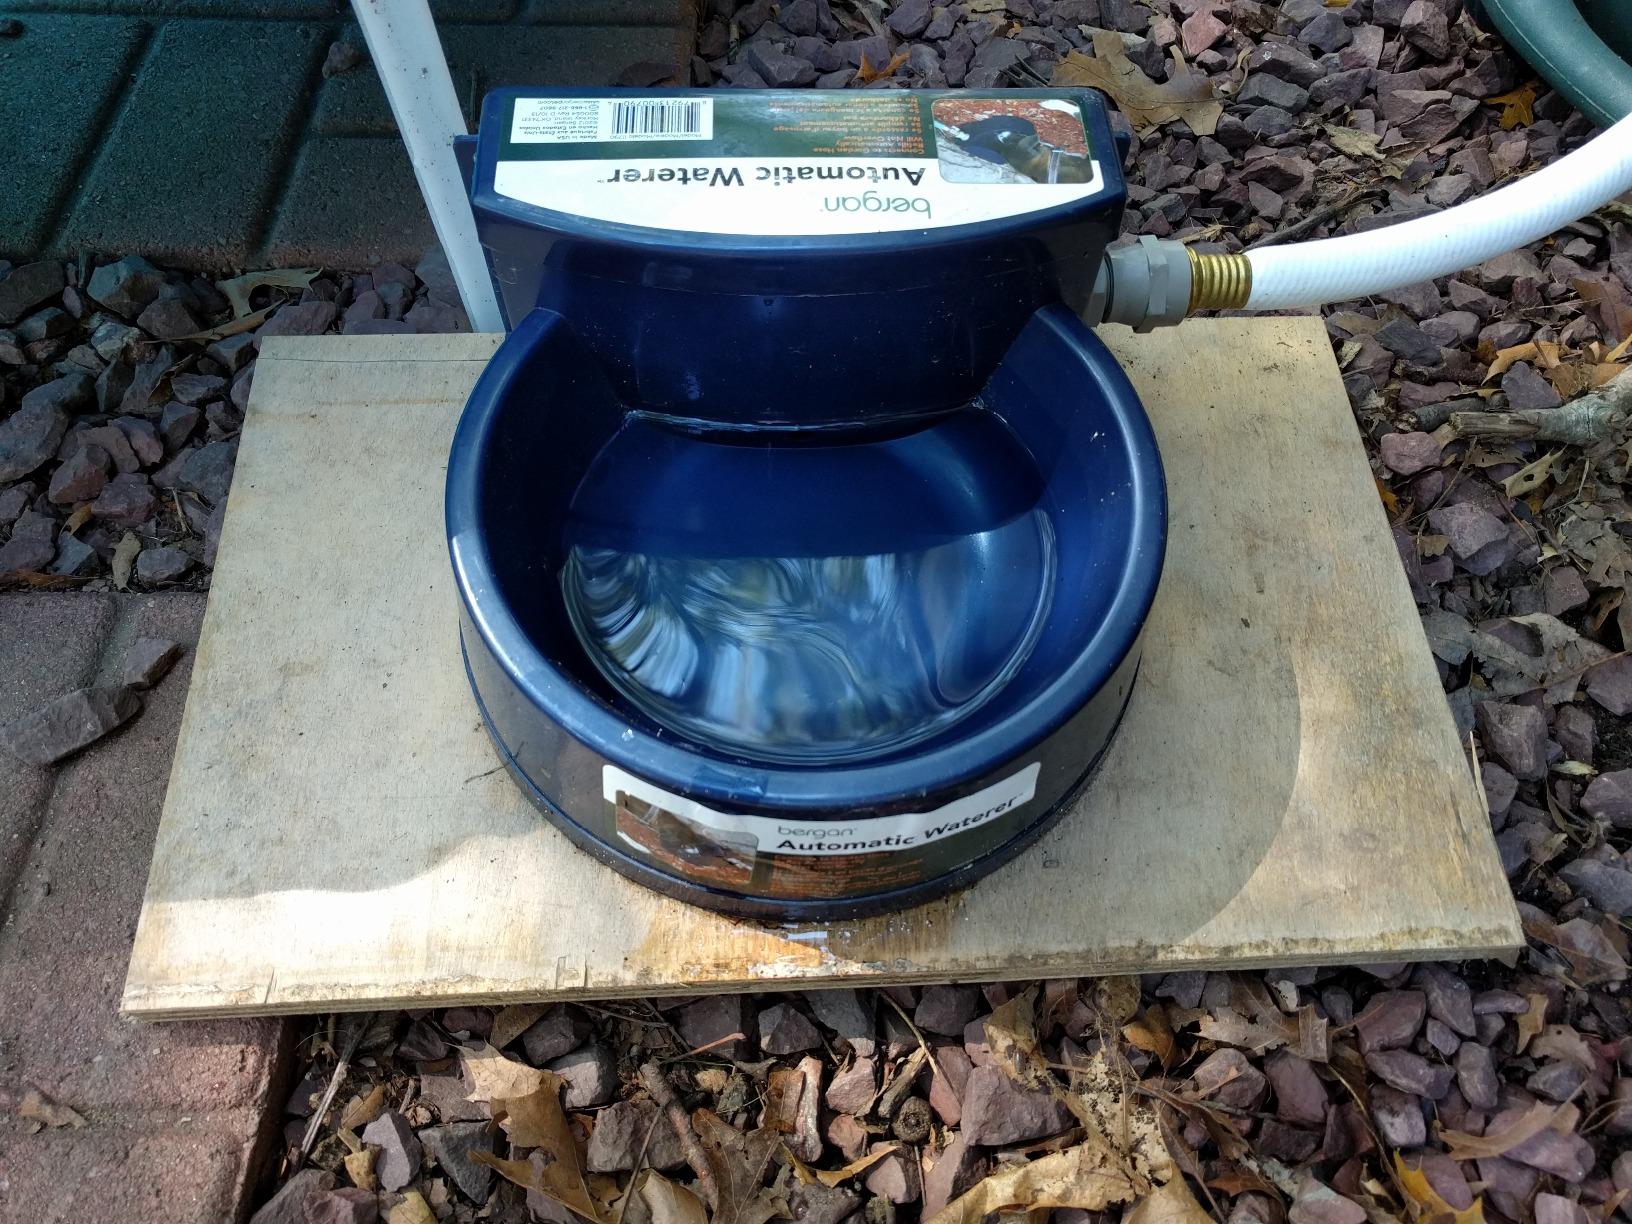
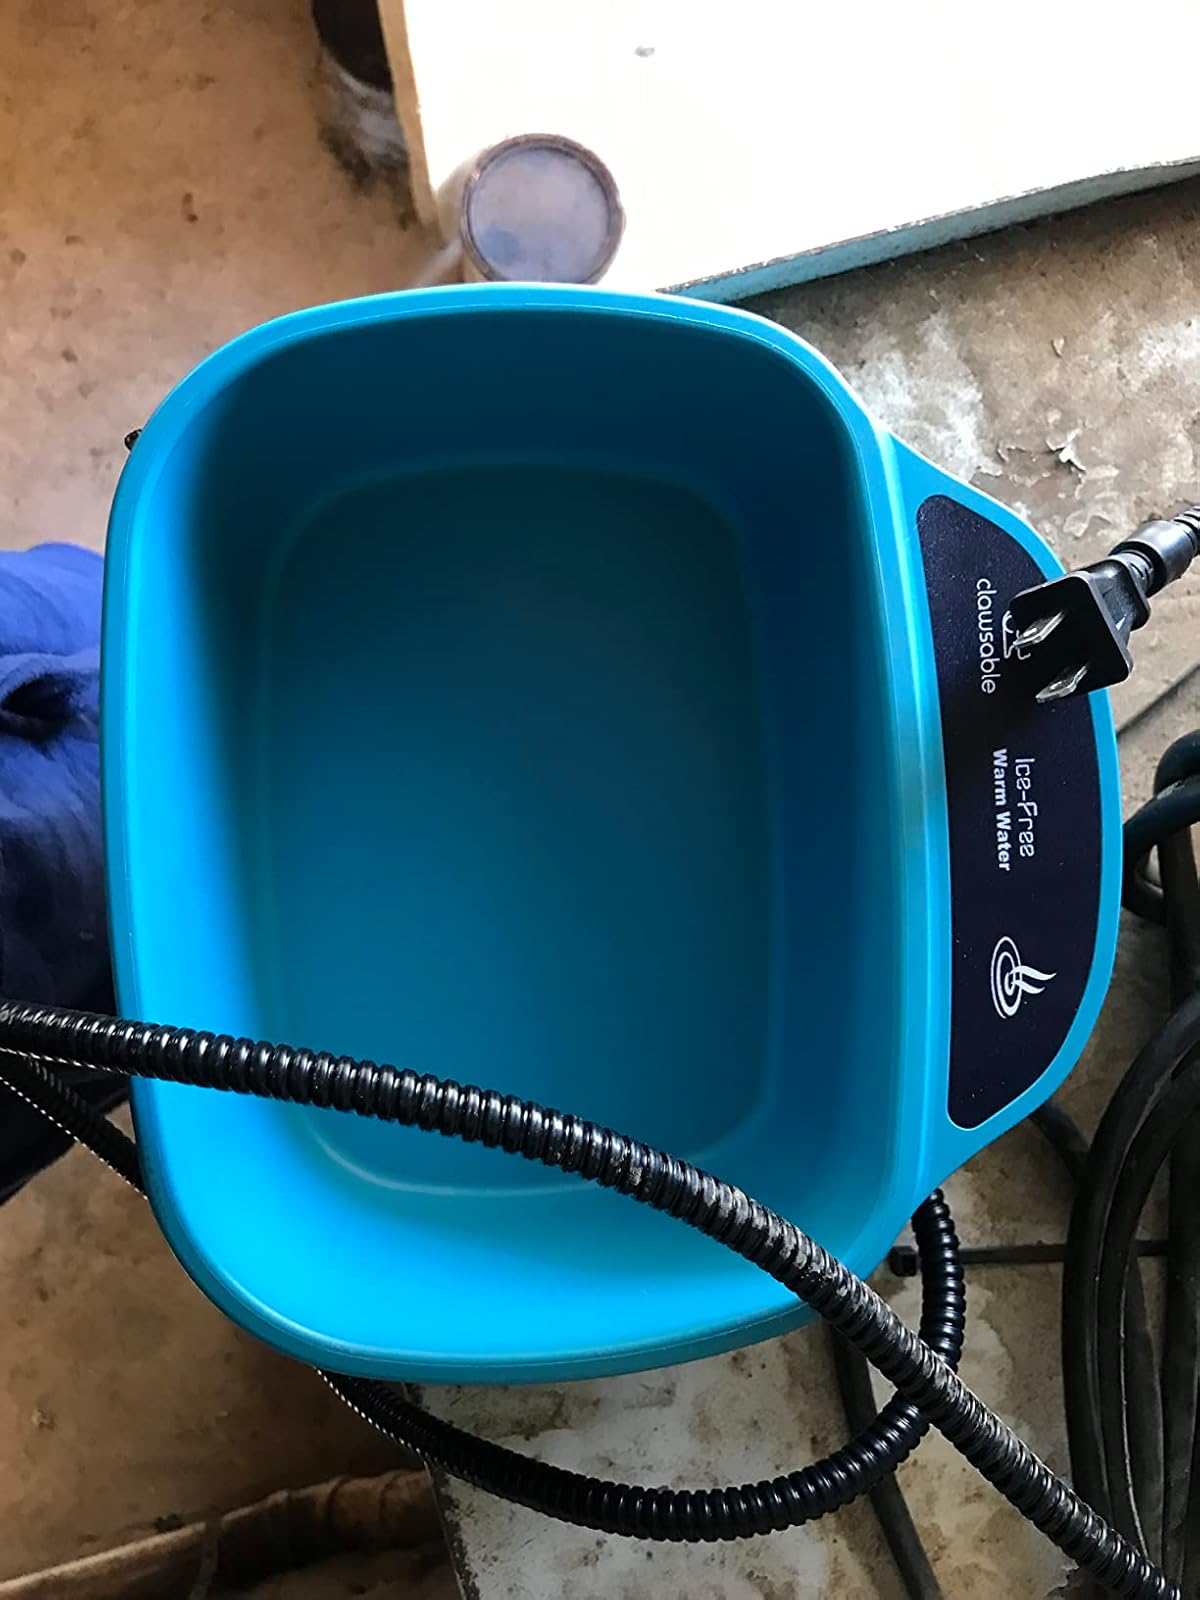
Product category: items_bowl
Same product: no